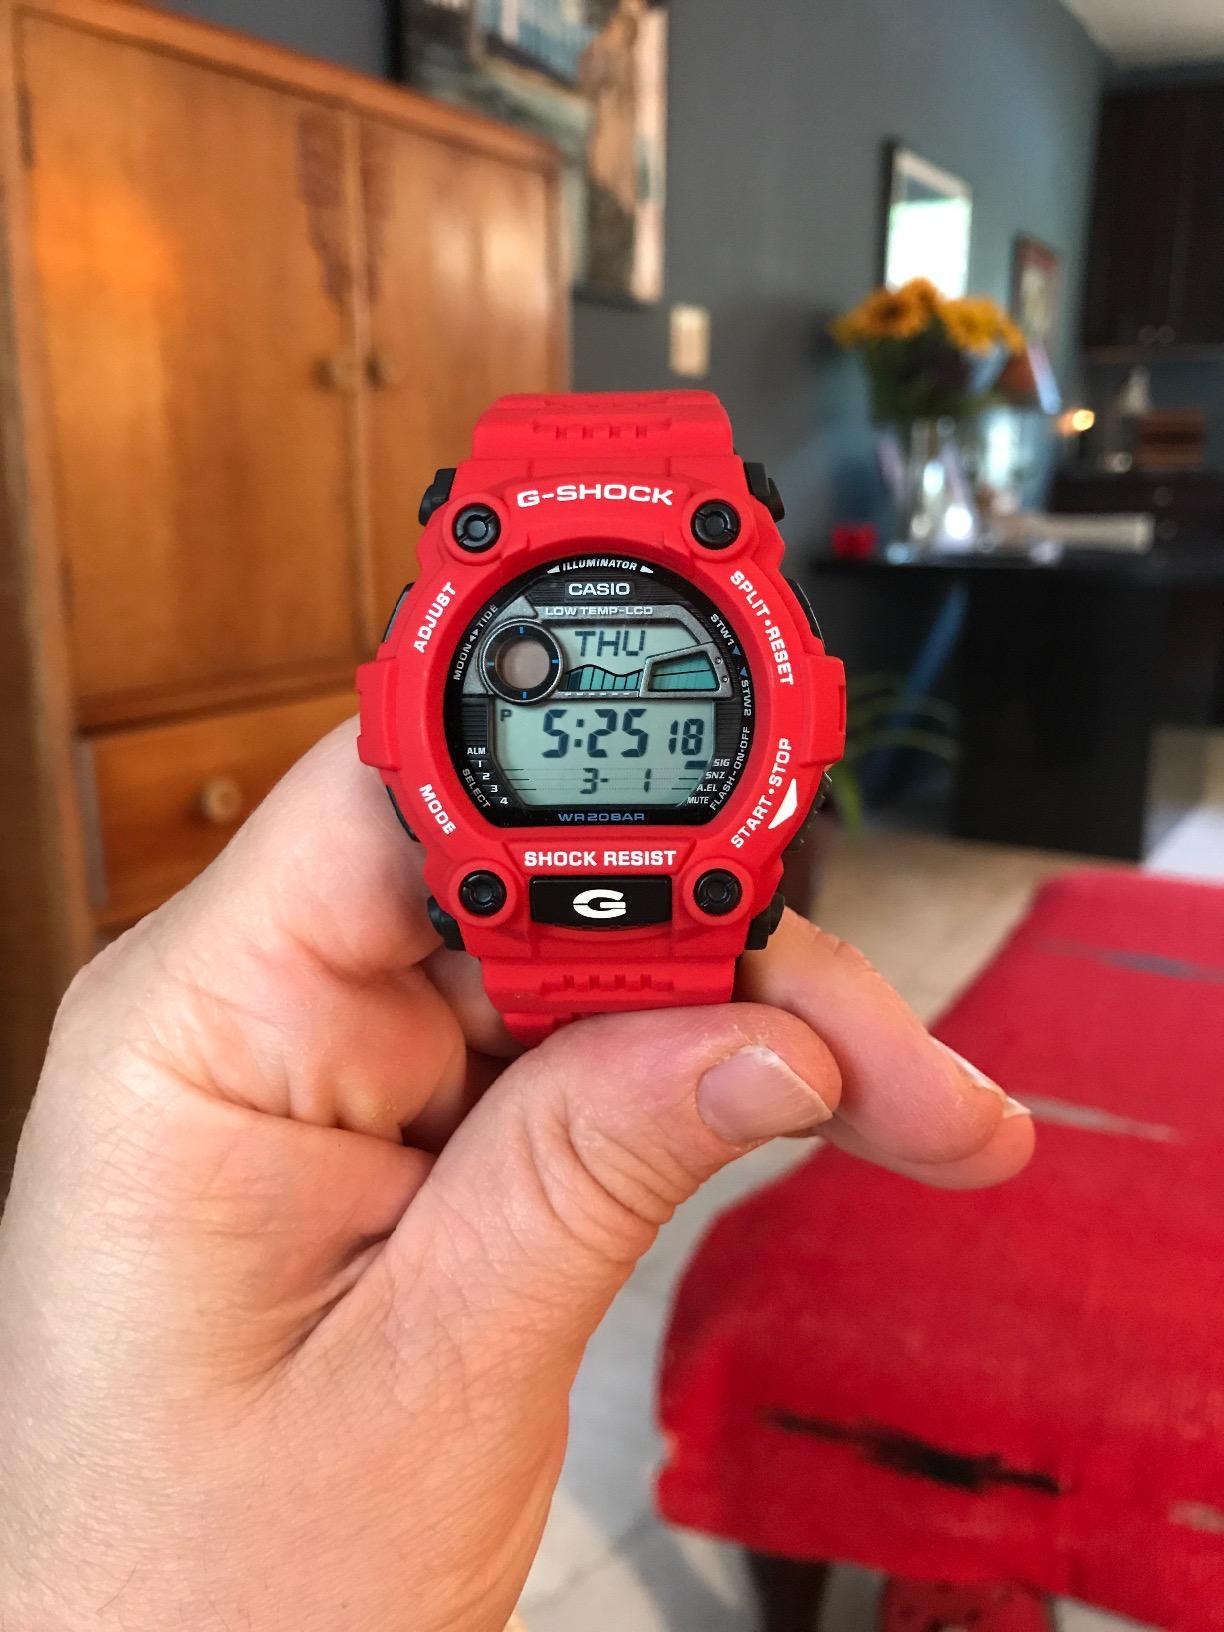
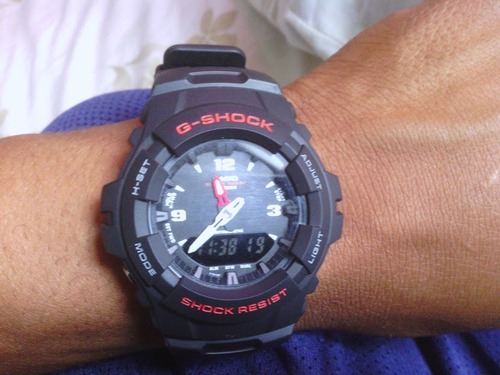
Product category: accessories_watch
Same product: no